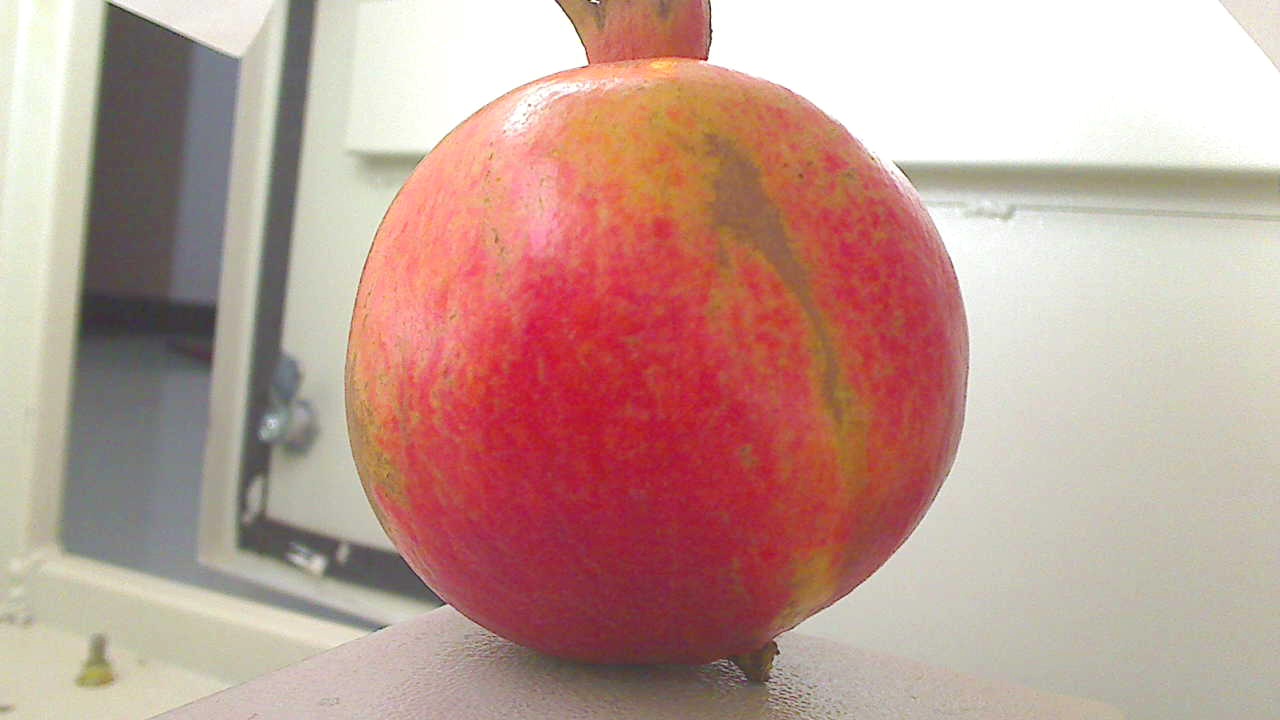
Grade: grade-1
Quality: quality-2